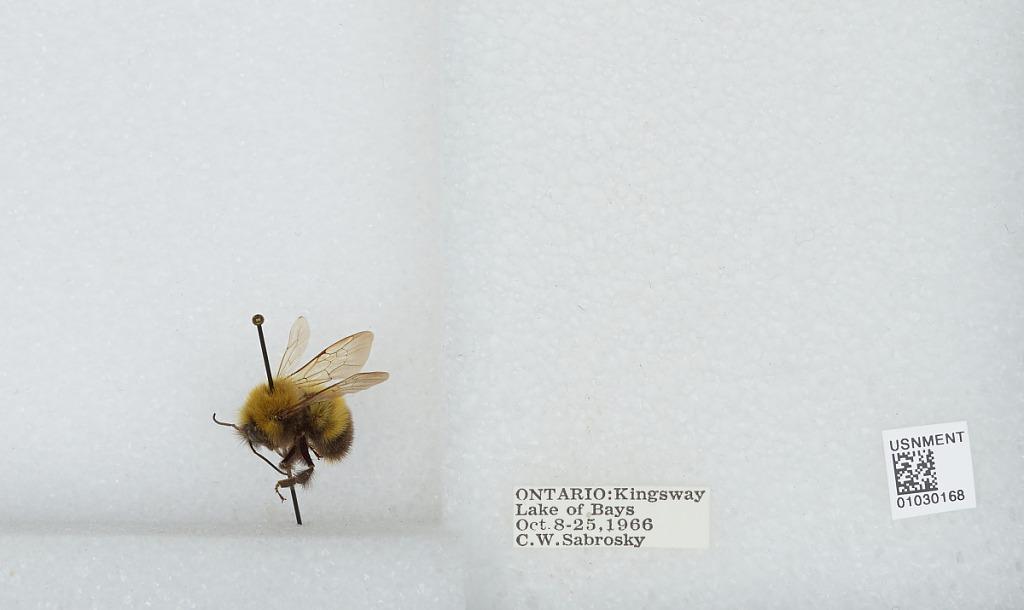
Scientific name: Bombus (Pyrobombus) perplexus Cresson
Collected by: C. Sabrosky
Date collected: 1966-10-25
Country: Canada
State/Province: Ontario
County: District Municipality of Muskoka
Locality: Lake of Bays
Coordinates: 45.25, -79.05